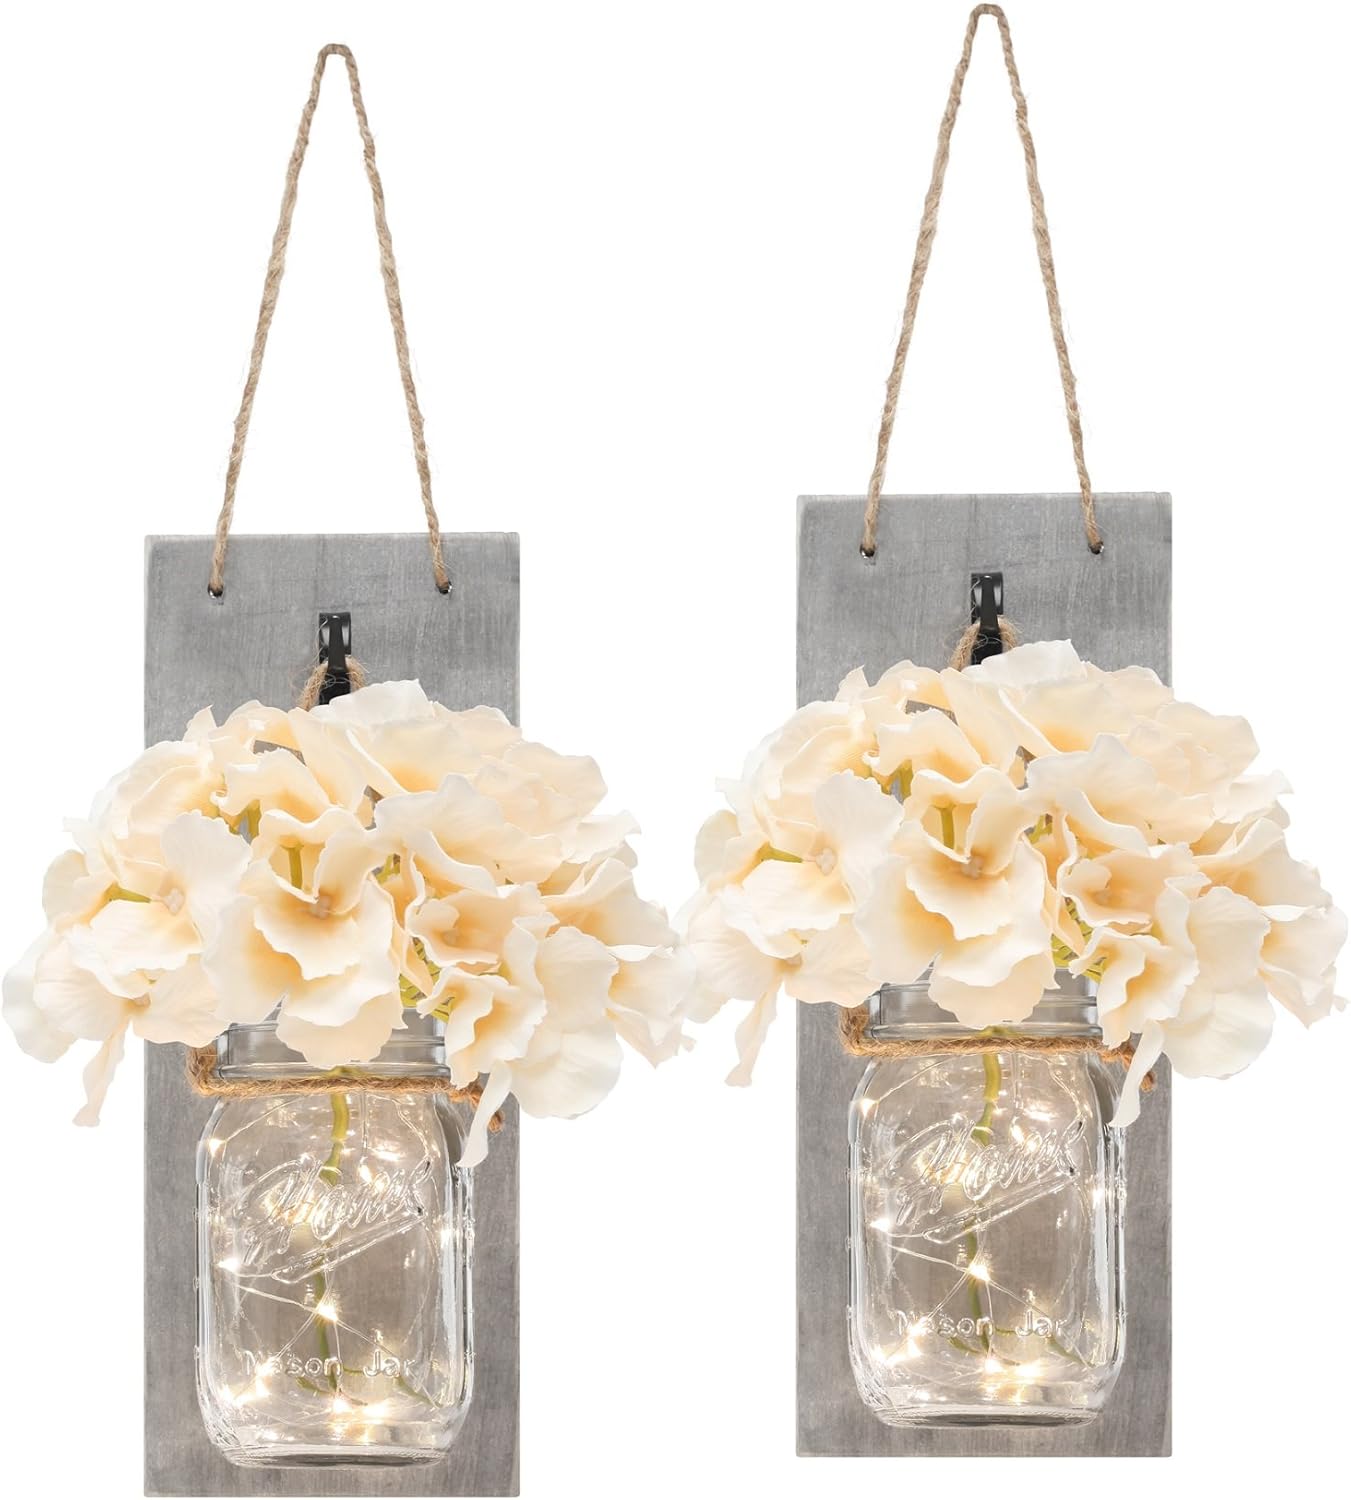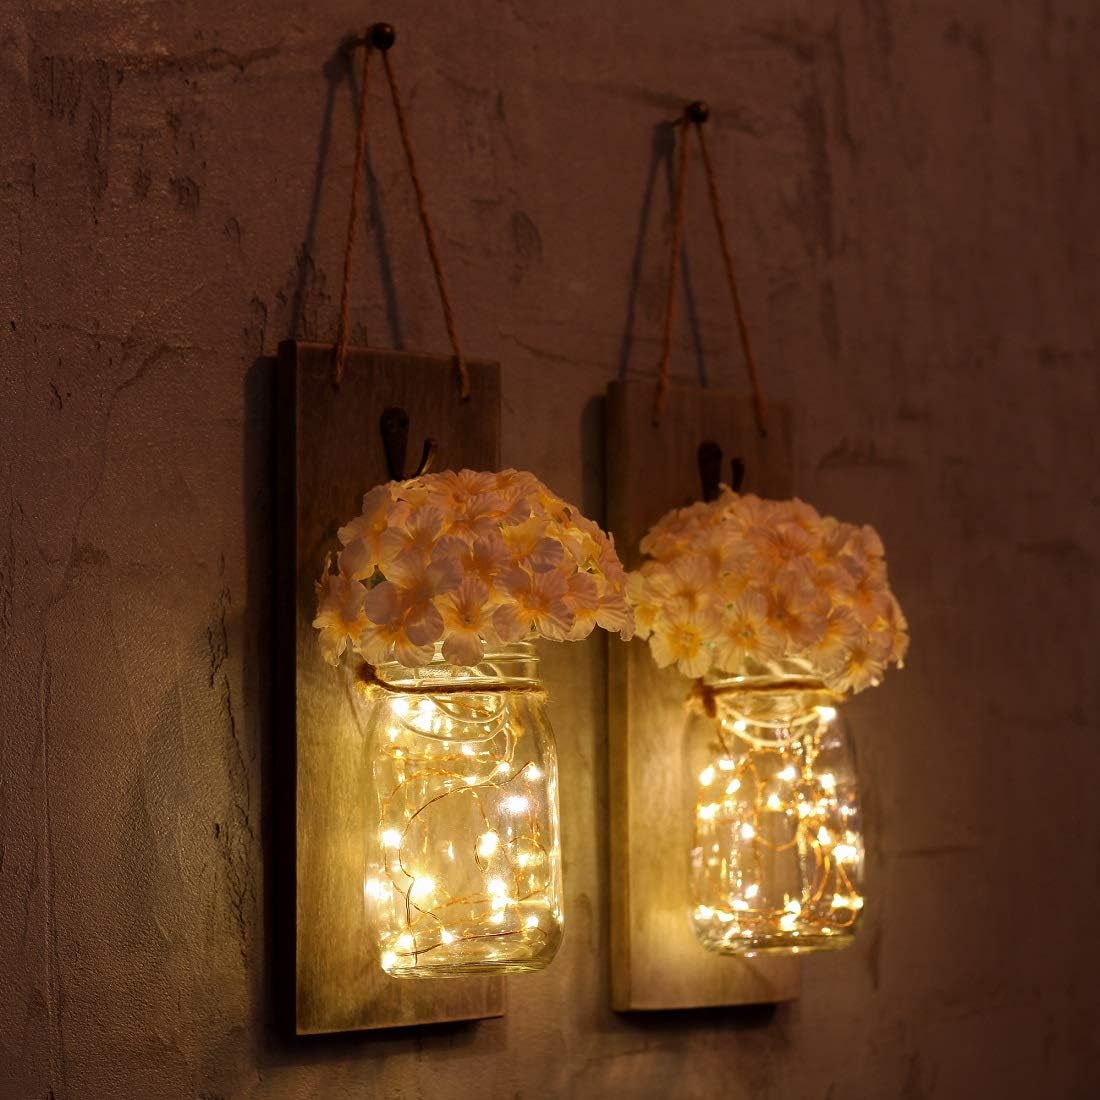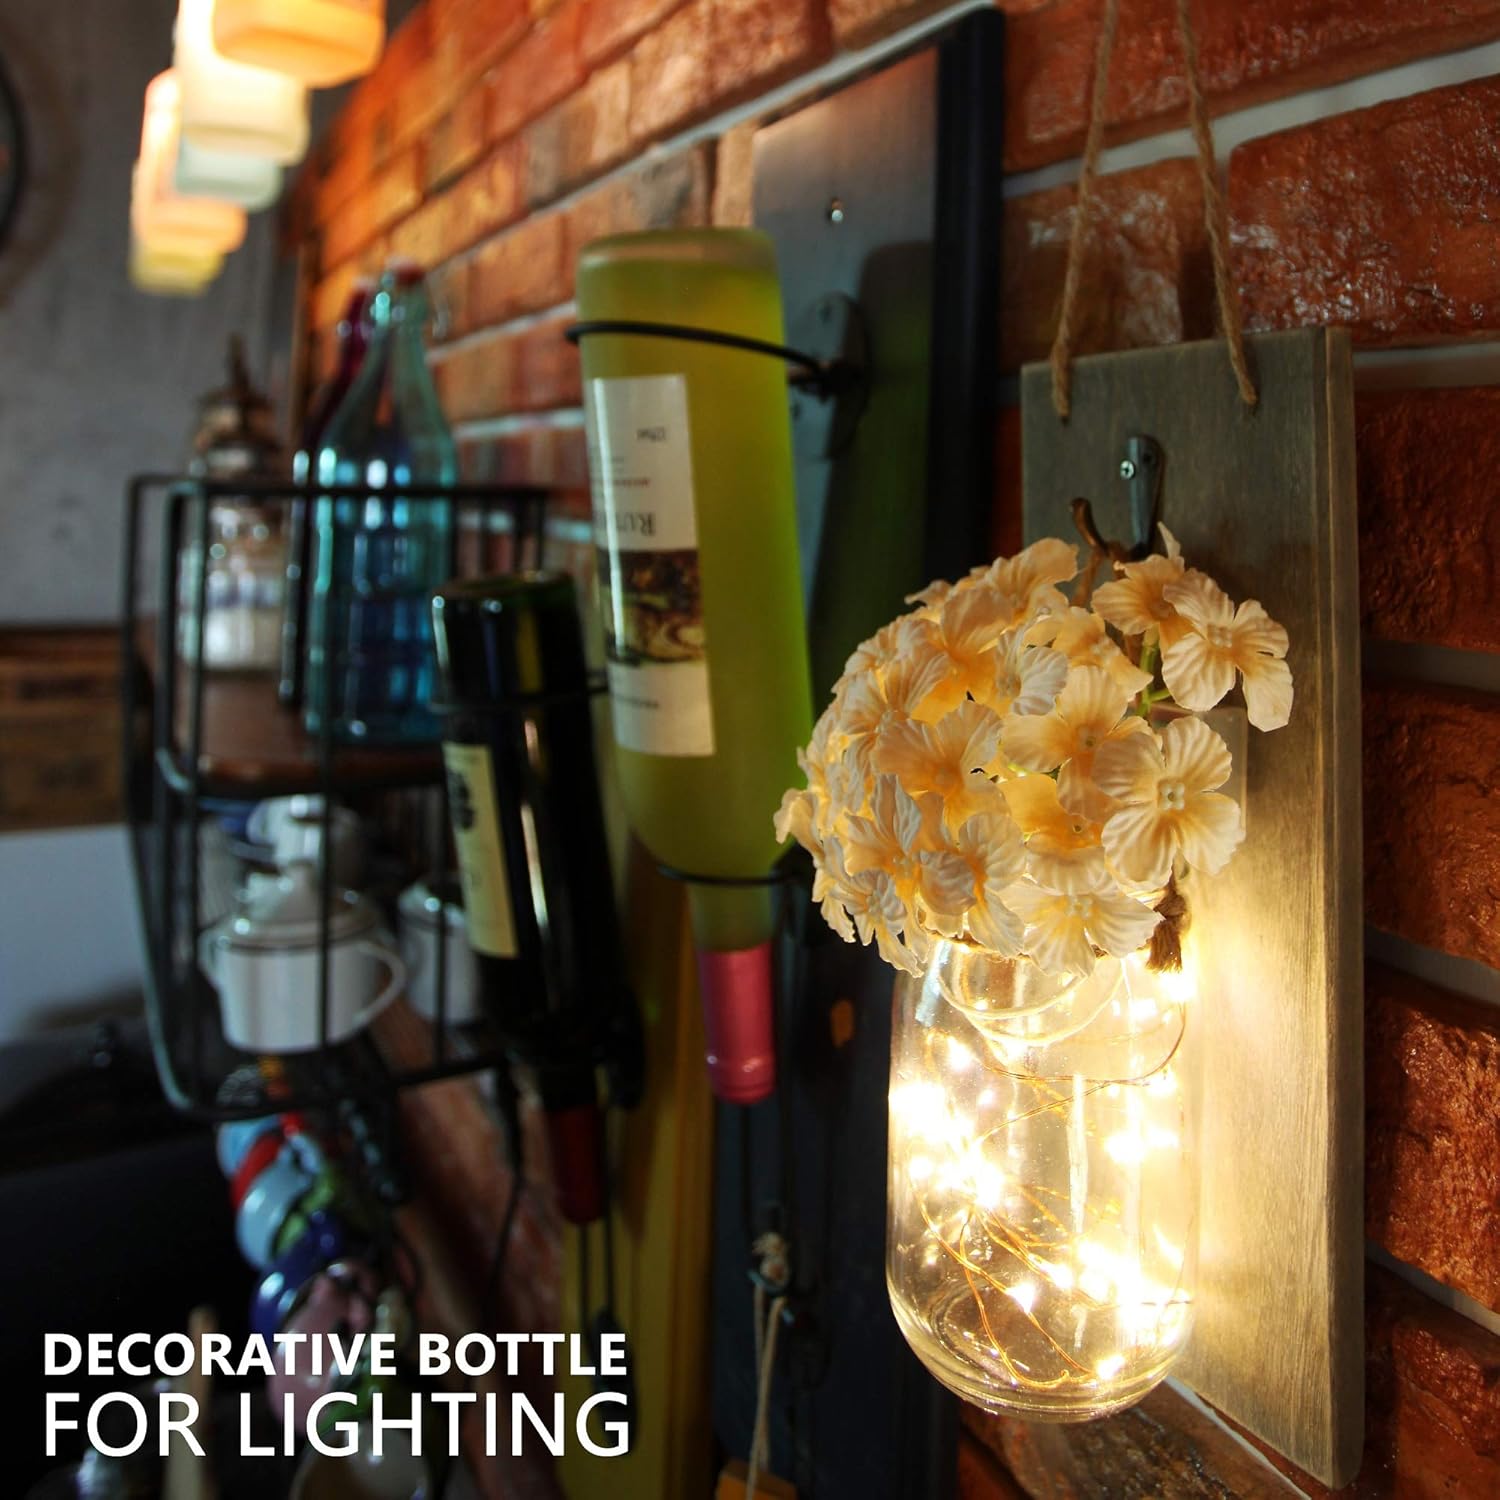
CHDOHUAO Rustic Mason Jar Wall Decor - Distressed Wood Wall Sconces with LED String Lights,6-Hour Timer,Wall Art Farmhouse Decor for Living Room,Bedroom (Set of 2) Grey
Category: Tools & Home Improvement
These charming farmhouse wall decorations add just the right touch of warm, inviting lighting to any living space in your home. Lighting is one of the most important accents you can have in your living room, bedroom, or home as it helps tie furniture and decorative pieces together while creating warmth that invites people in and makes them feel at home. That’s why we created these beautiful distressed wood wall decor that features soft LED “fairy” lights on the inside. A wonderful addition to your everyday kitchen, living room, or even holiday decorations, these decorative wall sconces offer a distinct look and feel you can’t get with a traditional lamp or overhead light. And because they hang up almost anywhere, they make a wonderful addition to any living space. Battery Sconces Wall Decor Product Details: Material: Wood, Glass, Rope, Iron Material: Wood, Glass, Rope, Iron Size: Wooden Board - 11.8”x7.1”x1.2”; Jars - Diameter 3” Height 5” Size: Wooden Board - 11.8”x7.1”x1.2”; Jars - Diameter 3” Height 5” Automatic switch functions: 1. ON, 2. TIMER (6 hours Repeated cycle, more energy saving), 3.OFF Automatic switch functions: 1. ON, 2. TIMER (6 hours Repeated cycle, more energy saving), 3.OFF LED Light source color: amber glow LED Light source color: amber glow 3 AA battery-powered(Not Included) 3 AA battery-powered(Not Included) Battery box hidden at the back of wooden board Battery box hidden at the back of wooden board Easy to Hang and Display (Wireless) Easy to Hang and Display (Wireless) Package includes: Two (2) Mason Jars Two (2) Mason Jars Two (2) Wooden Boards Two (2) Wooden Boards Two (2) Ivory Hydrangeas Two (2) Ivory Hydrangeas Two (2) LED Light Strips Two (2) LED Light Strips Decorate your home with these beautiful Mason jar wall sconces complete with LED fairy lights by clicking Add to Cart above to get your 2-piece set now.
Features: ✅RUSTIC HOME DECOR - Wall hanging decor mason jar sconces make a perfect touch of shabby chic to home décor. Designed with battery operated with 6-hour timer feature. More energy saving for timer setting, enjoy the smoothing mason jar lights, and create your own warm and romantic lighting atmosphere | ✅QUALITY MATERIALS&SIZE - All mason jar decor wall hanging are handpicked from pine wood, and cut, sanded, and stained by hand. Farmhouse style wall decor Wooden board dimesion: 11”Hx 4.3”Wx1.2”T, Jar(16oz) - diameter 3”, Height 5”.Each package contains: 2 mason jars, 2 rustic wooden boards, 2 LED string lights (batteries not included) and 2 silk hydrangea flowers. | ✅MULTI-FUNCTIONAL WALL DECORATION - Rustic wall sconces will complement your modern home decor with a blend or retro and classic vintage old style. Add such a nice accent hang wood mason jar wall decor in your hallway,bedroom, living room, dinning room, kitchen,above the TV and fireplace, also perfect for the cafes, bars, bistros, bakeries | ✅PERFICT GIFT IDEA RUSTIC WALL ART DECOR - Each Farmhouse Wall Sconce is unique and a perfect decor gift for your friends,lovers,parents,family and anyone you want. Giving this Cdong decorative wall sconce for housewarming, anniversary,parties, weddings, birthday, bridal shower and holiday celebrations such as Halloween, Christmas, Valentine's Day ect. | ✅GET YOUR DECORATIVE MASON JAR SCONCES 100% RISK-FREE - All Cdong vintage wall sconces are backed by 12-month warranty for quanlity related issues. Let us know if sconces wall decor set of 2 arrived damaged or misplaced can be easily replaced or fixed, we will gladly send you a replacement